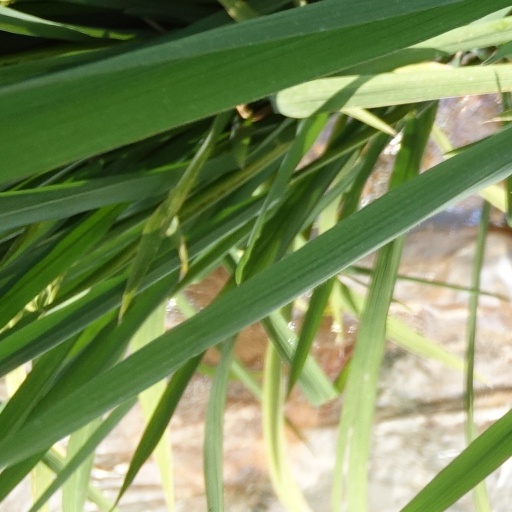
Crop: rice